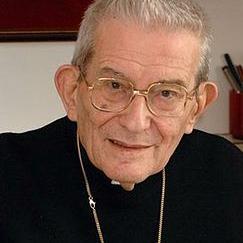
Age: 98